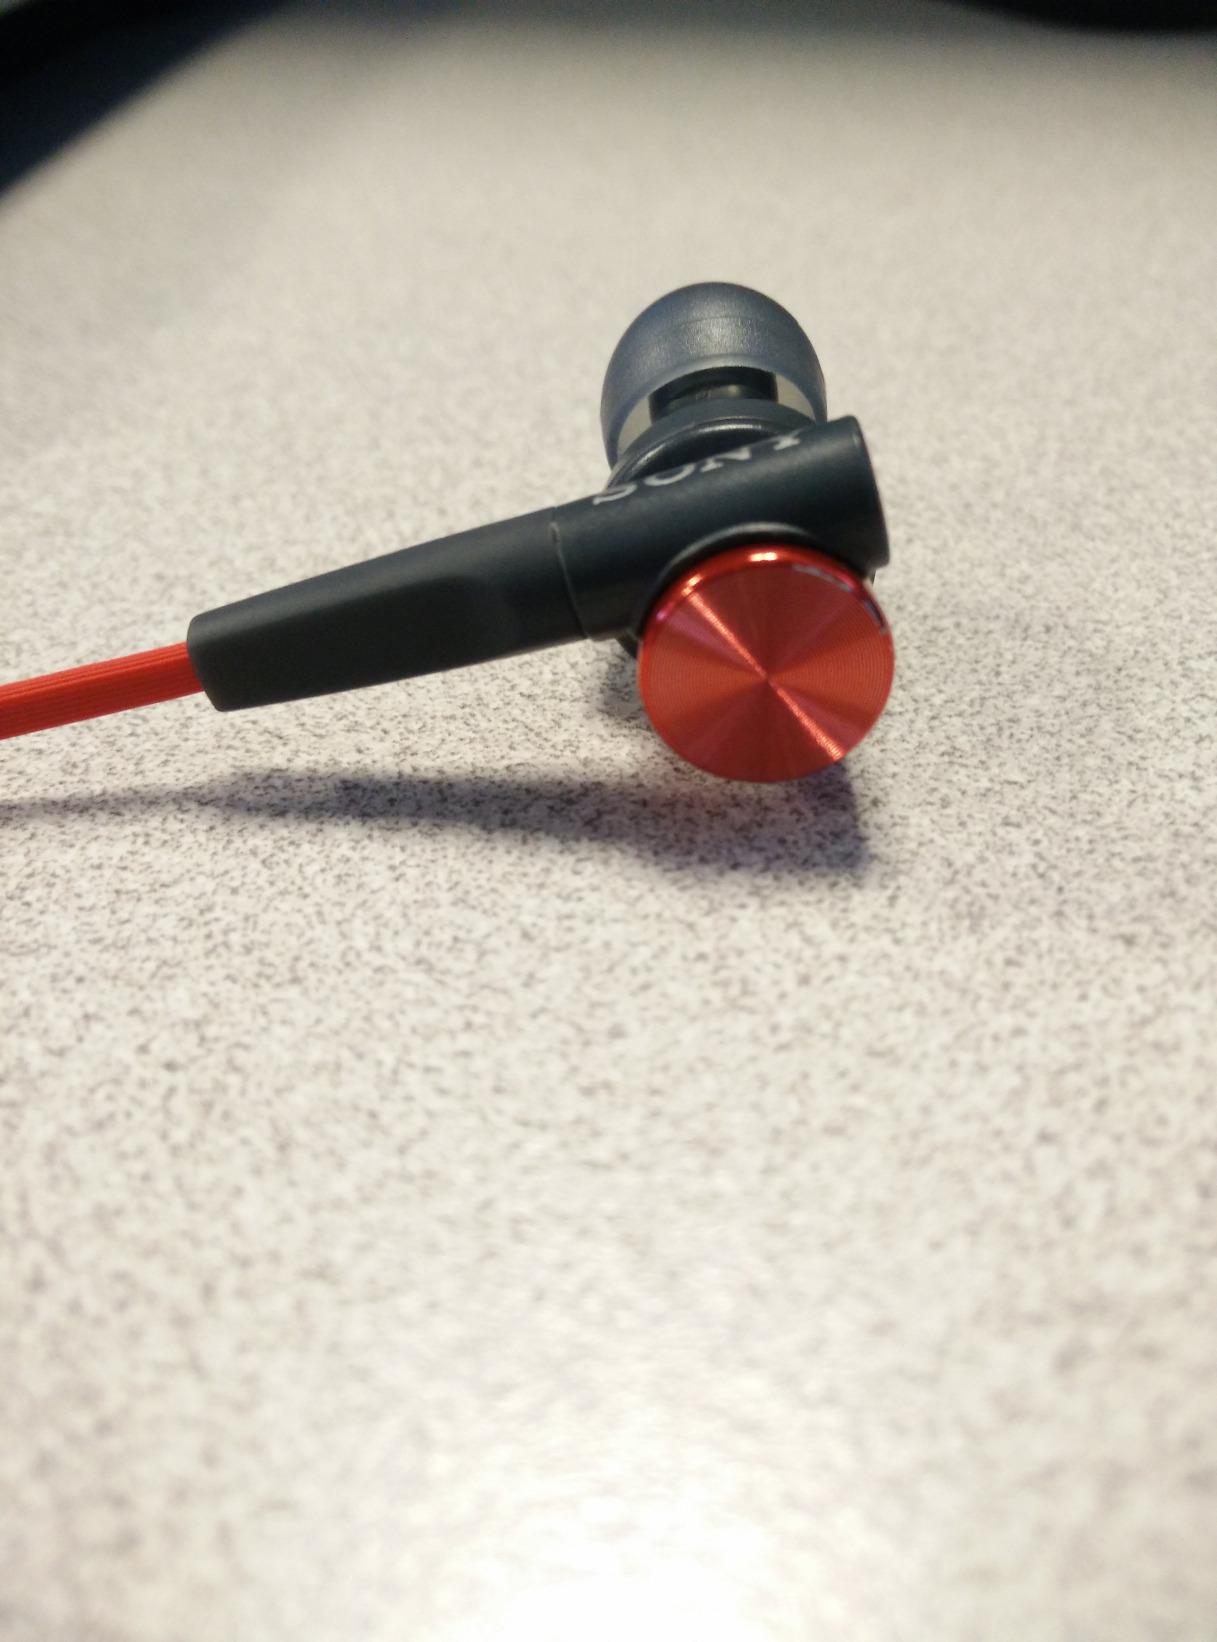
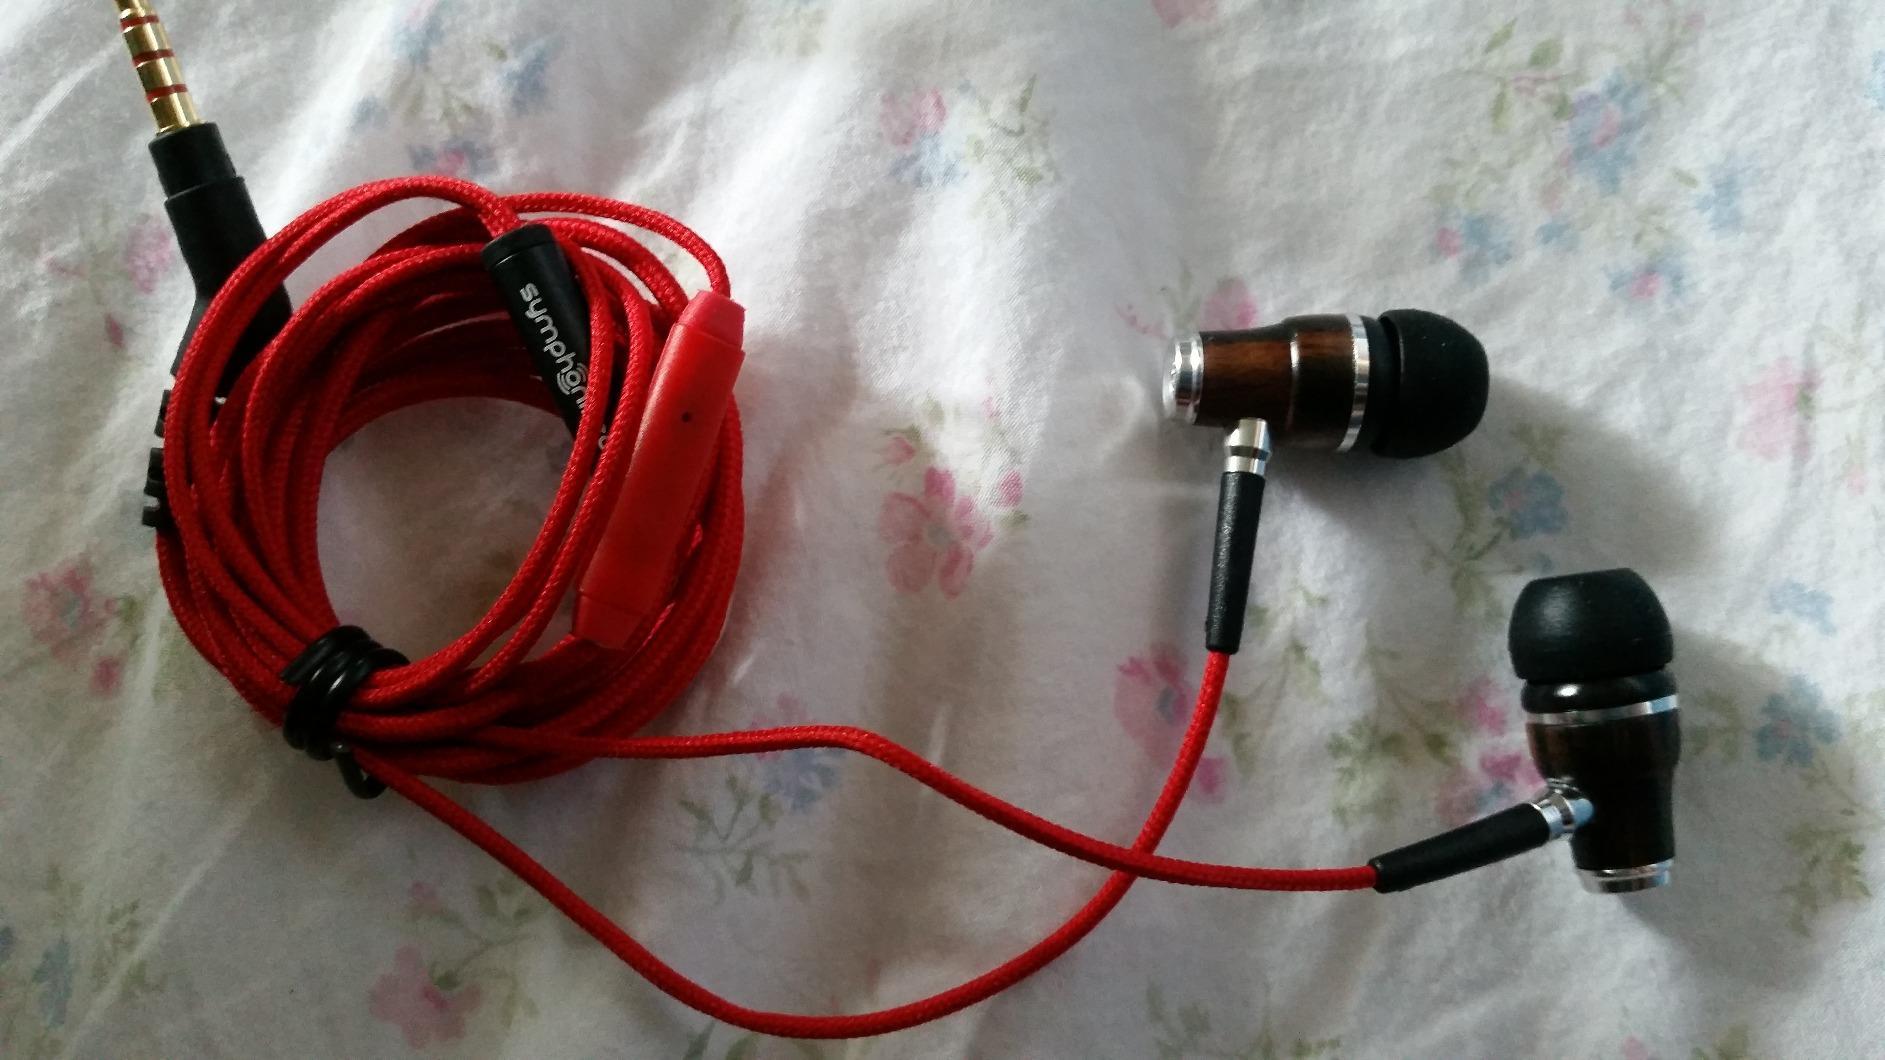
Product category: headphones
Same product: no